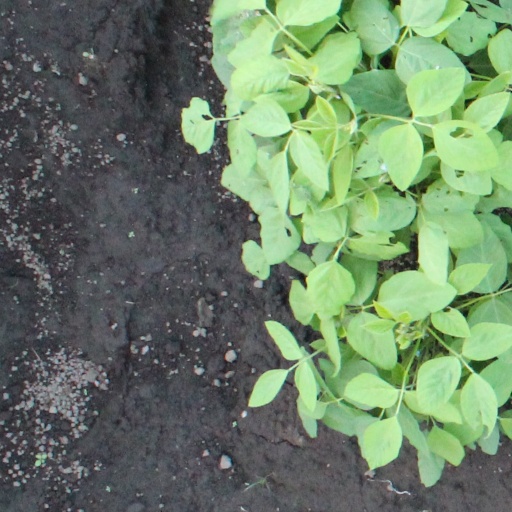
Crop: soybean